Philippe de Weck

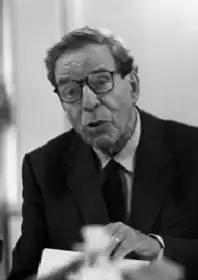
De Weck, c. 1995

Philippe de Weck (2 January 1919 - 11 December 2009) was a Swiss banker and banking executive. Most notably he was the president of the Swiss Bank Corporation (predecessor of UBS) from 1976 to 1980. He was also a board member of Nestlé, Sulzer, BBC and Oerlikon-Bührle.